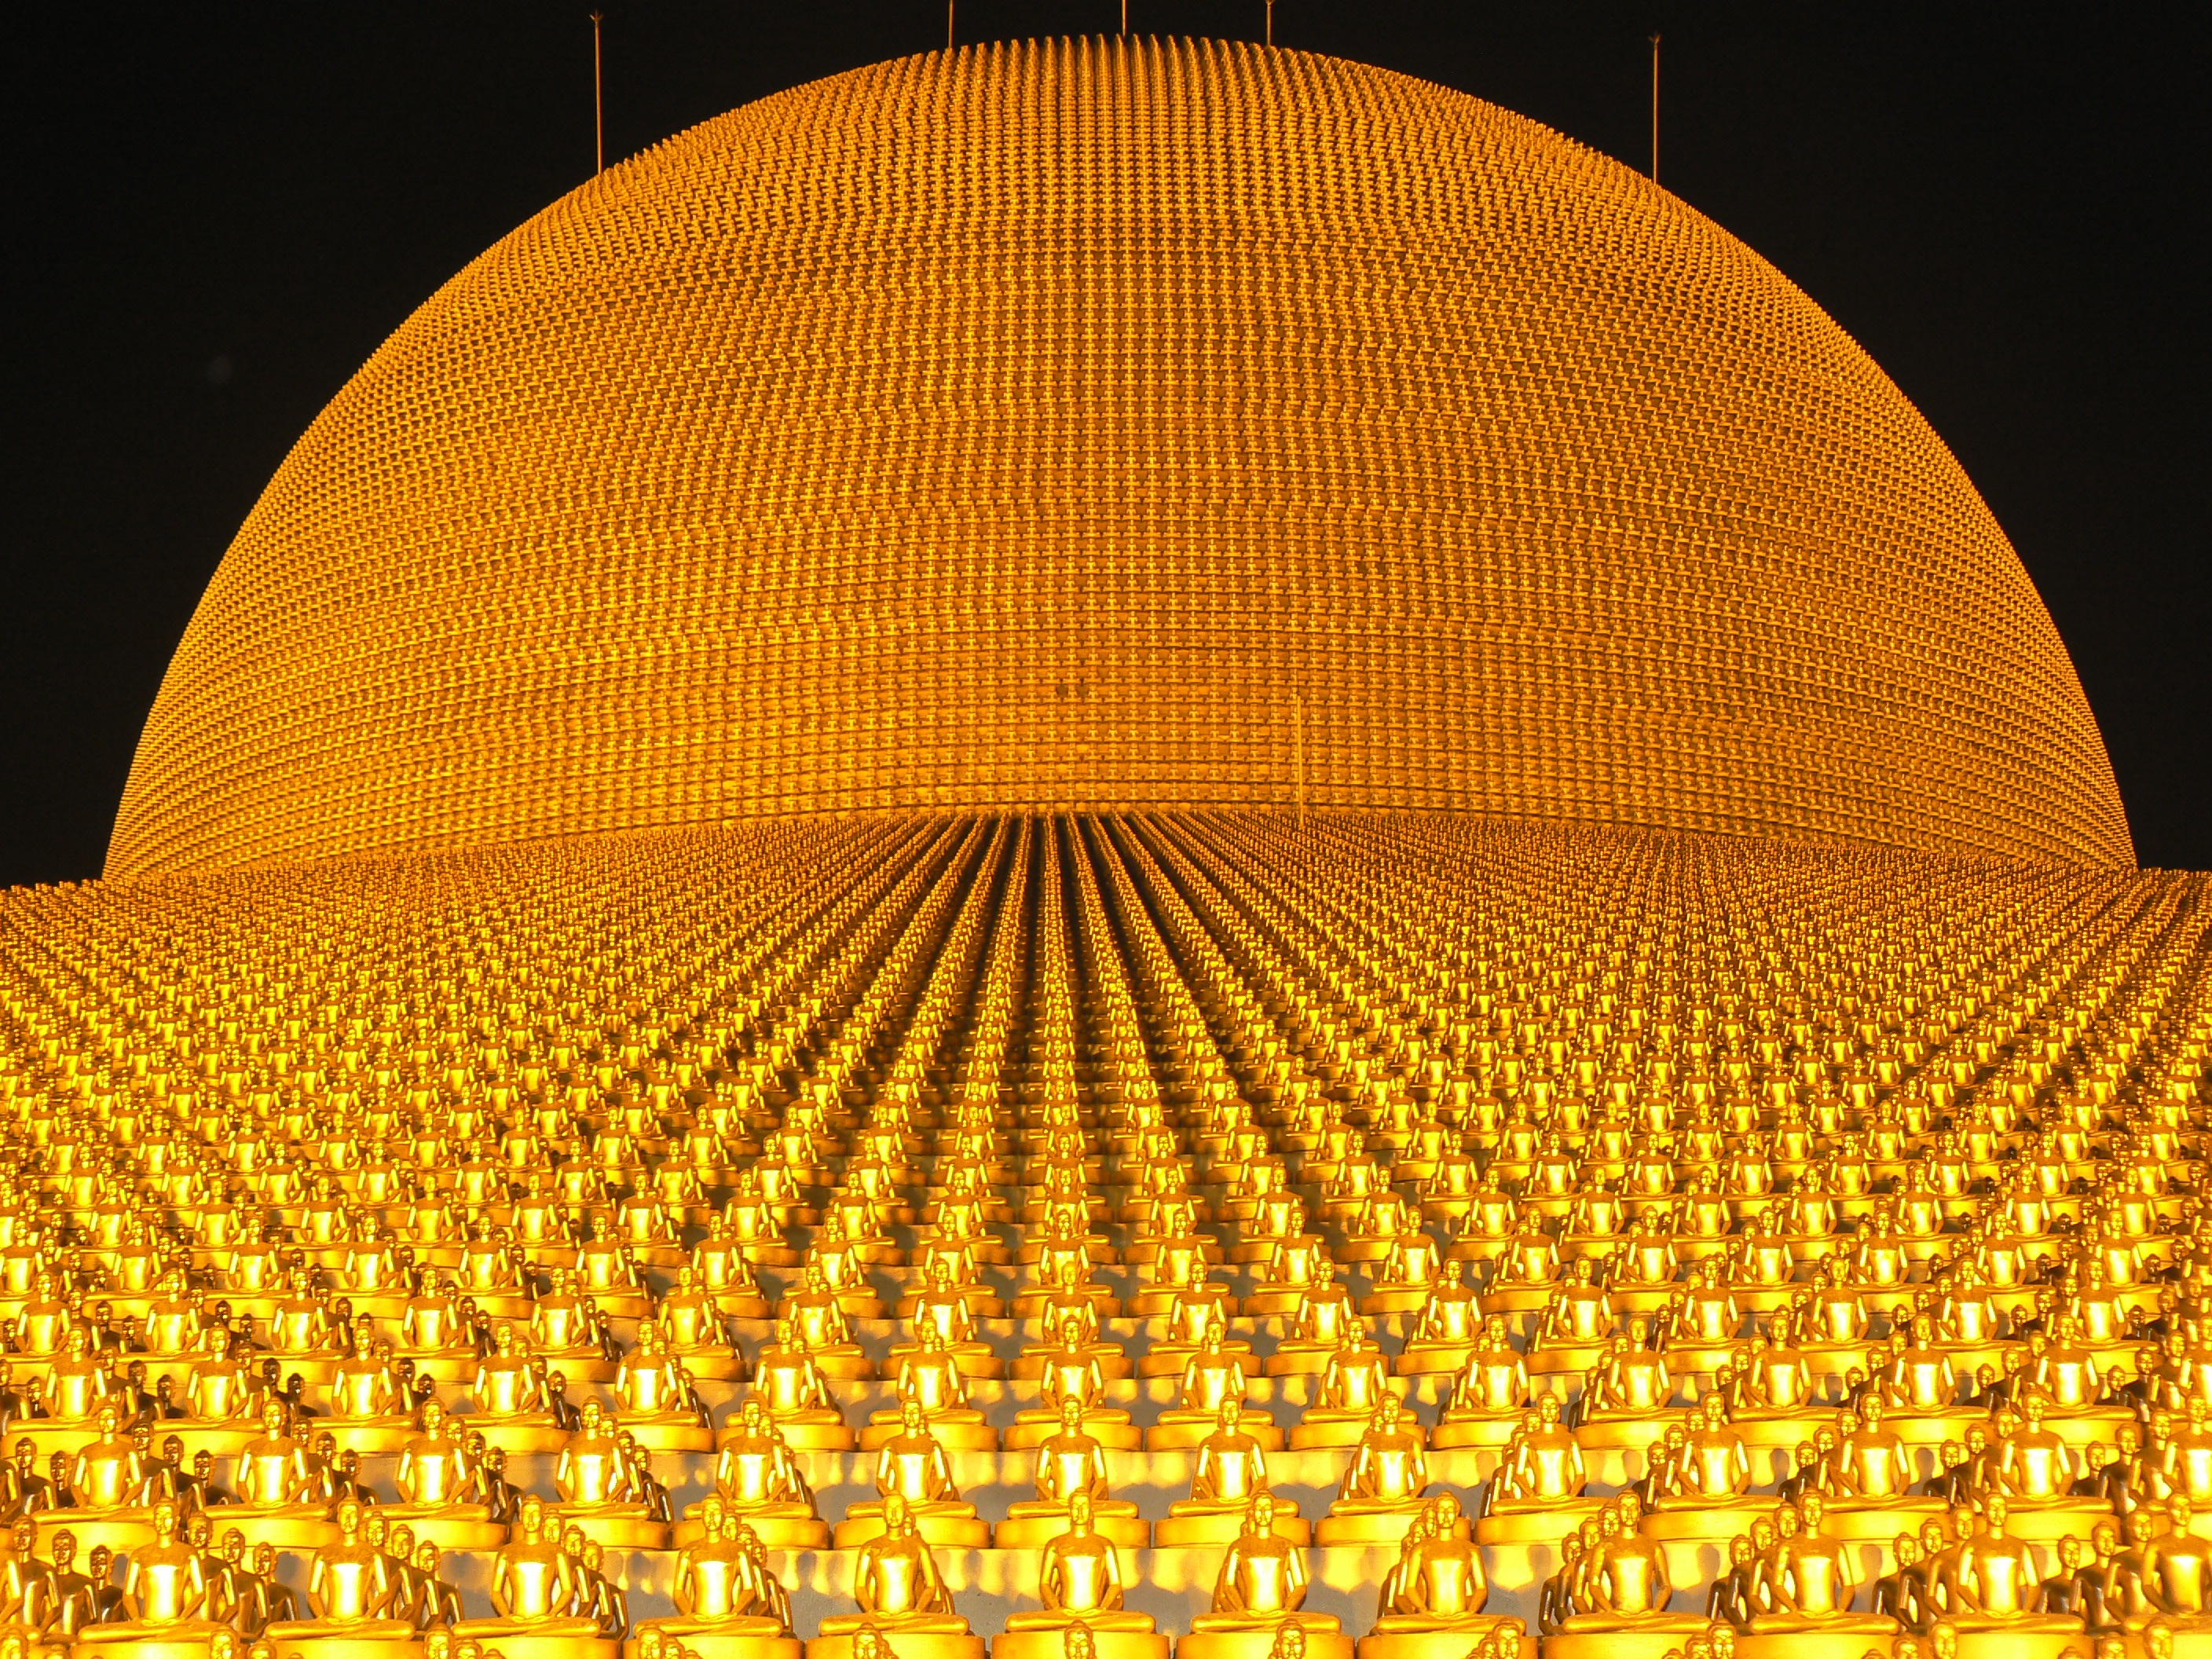
monument, buddhism, religion, lighting, thailand, gold, temple, symmetry, statues, sphere, buddha, million, dome, thai, pagoda, wat, buddhists, dhammakaya pagoda, phra dhammakaya, more than, budhas, dhammakaya movement